Paul Mea

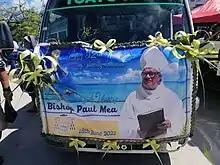

Paul Eusebius Mea Kaiuea (16 December 1939 - 24 June 2021) was a Kiribati Roman Catholic prelate bishop of the Diocese of Tarawa and Nauru from 1978 to 2020.